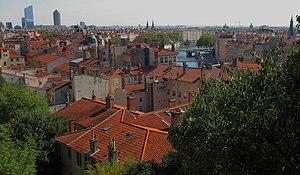
Lyon vue de la Croix-Rousse